Abanilla

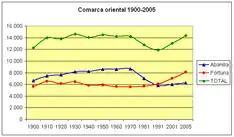
Population levels from 1900 to 2005 in comparison with the comarca as a whole

Agriculture has a high weight in the municipality. 28.8% of the territory is used as crops lands. The most wide grown products are the citrus, the almonds and the grapes. Almost 55.2% of the agreements were made for agriculture and fishing activities in 2019 and 30.15% of the workers signed agreements for work as labourers. 29.6% of the agreements were written for posts in the tertiary sector and 9.73% were signed by waiters. 10% were signed by fabrication labourers.